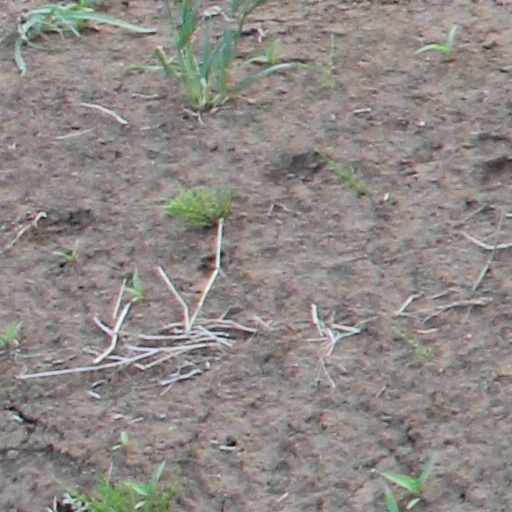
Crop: wheat